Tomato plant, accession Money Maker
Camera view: tilt-top (135 deg); turntable rotation: 180 degrees
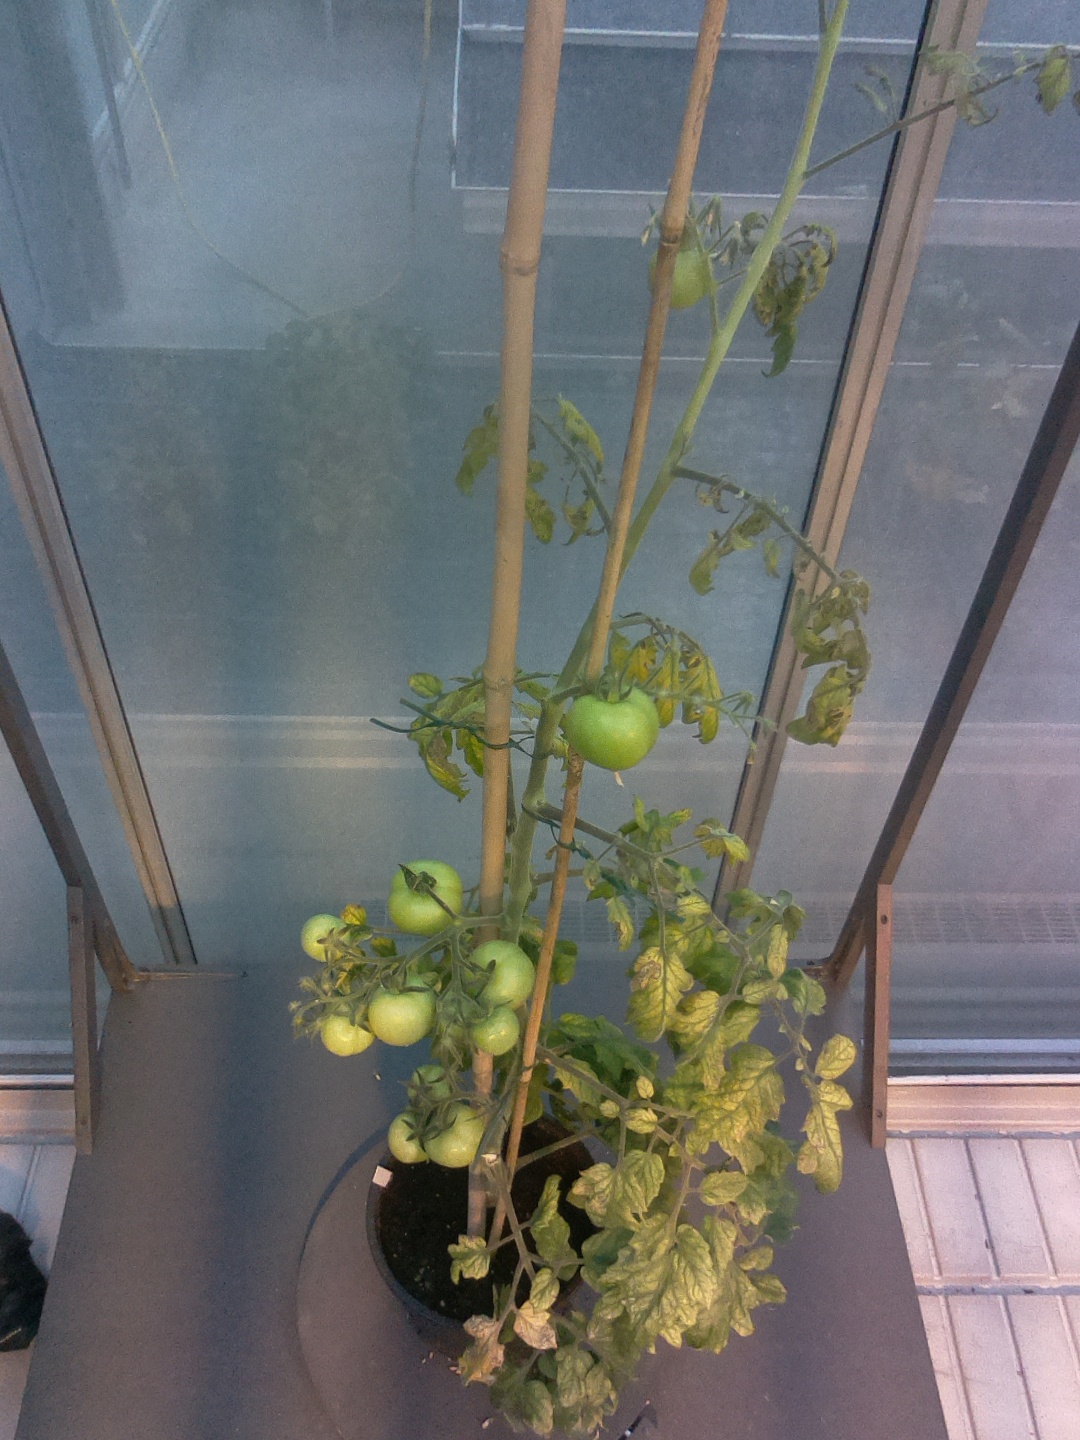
BBCH growth stage 78: 80% -90% of final fruit size